Edward Costello (politician)

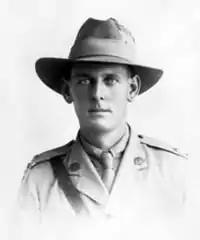

Edward Costello (7 February 1883 – 27 June 1967) was an Australian soldier and grazier. He was a Member of the Queensland Legislative Assembly.